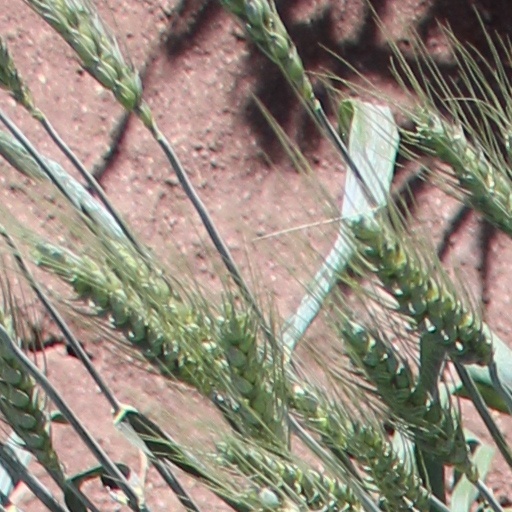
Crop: wheat